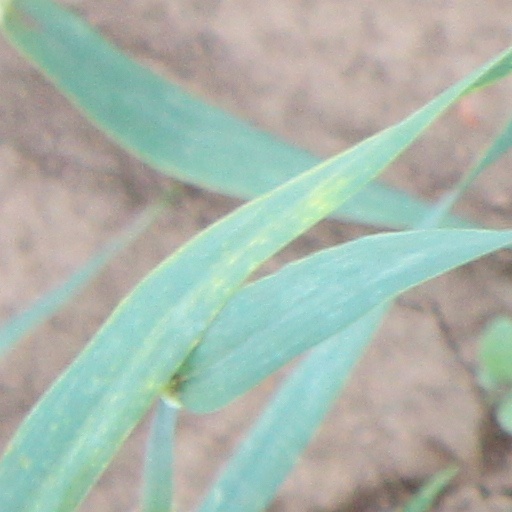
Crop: wheat